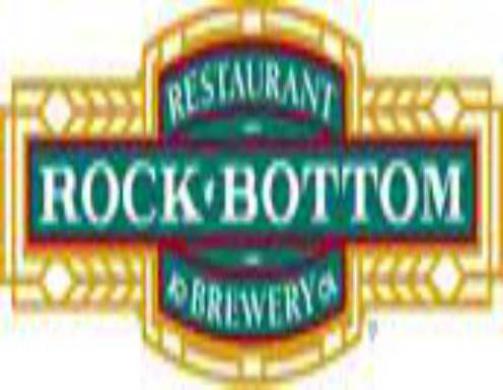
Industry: Food